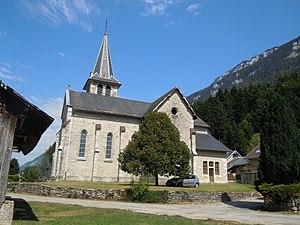
Saint jean de-Couz - église - Savoie - france
Saint-Jean-de-Couz est une commune française située dans le département de la Savoie, en région Auvergne-Rhône-Alpes.